Lech, Czech, and Rus

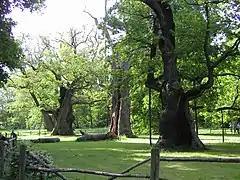
Lech, Czech, and Rus oaks in Rogalin, Poland

A variant of this legend, involving only two brothers (and three sisters), is also known in the Czech Republic. As in the Polish version, Čech is identified as the founder of the Czech nation ("Češi" pl.) and Lech as the founder of the Polish nation. Zdeněk Nejedlý argued that Cosmas of Prague's "Chronica Boemorum" (12th century) described Čech's arrival from Northeastern Bohemia once called White Croatia. The older chronicles from 14th century (such as those of Dalimil, Wenceslaus Hajek and Přibík Pulkava z Radenína) do not specify the location of Čech and Lech's homeland "Charvaty", but in the Alois Jirásek retelling of "Staré pověsti české (Old Bohemian Legends)" from 1894 it is more closely determined; "Za Tatrami, v rovinách při řece Visle rozkládala se od nepaměti charvátská země, část prvotní veliké vlasti slovanské" (Behind the Tatra Mountains, in the plains of the river Vistula, stretched from immemorial time Charvátská country (probably meaning so-called Great or White Croatia), the initial part of the great Slavic homeland), and "V té charvátské zemi bytovala četná plemena, příbuzná jazykem, mravy, způsobem života" (In Charvátská existed numerous tribes, related by language, manners, and way of life). In the same century, Charles IV, Holy Roman Emperor in 1347 claimed "seniority of Croatian". Dušan Třeštík saw parallels of number seven and else in the Croatian "origo gentis" of five brothers and two sisters from the 30th chapter of "De Administrando Imperio" by Constantine VII (10th century).